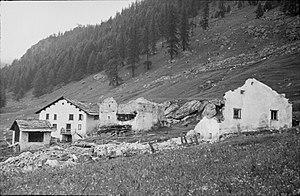
Le terrible hiver est le nom donné à une période de trois mois de l'hiver 1950-1951 durant laquelle une série de 649 avalanches a provoqué la mort de plus de 265 personnes dans les Alpes, en Autriche, en Suisse et en Italie.